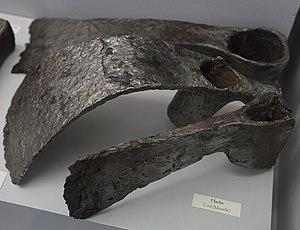
présenté au musée de Toul.
Pierre-la-Treiche est une commune française située dans le département de Meurthe-et-Moselle, en région Grand Est.